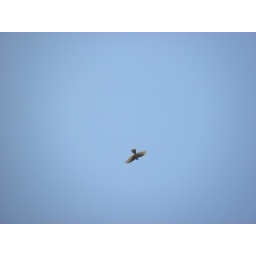
this sparrowhawk was flying over my house then started fighting with another one